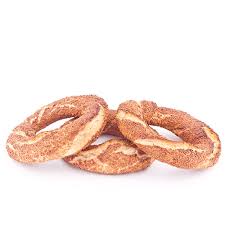
Yemek: simit